Pol Pot

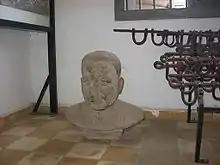
Busts of Pol Pot were produced in anticipation of a cult of personality ultimately never realized. This example is displayed in the Tuol Sleng Genocide Museum.

Outwardly, relations between Cambodia and Vietnam were warm following the establishment of Democratic Kampuchea; after Vietnam was unified in July 1976, the Cambodian government issued a message of congratulations. Privately, relations between the two were declining. In a speech on the first anniversary of their victory in the civil war, Khieu referred to the Vietnamese as imperialists. In May 1976, a negotiation to draw up a formal border between the two countries failed.